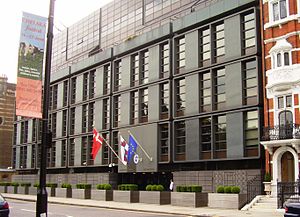
Kongeriget Danmarks ambassader / Liste / Europa
Kongelig Dansk ambassade i London, Storbritannien.
Kongeriget Danmark har 80 ambassader i udlandet inklusive 2 ambassadekontorer. De største ambassader ligger i Washington DC og Berlin. De danske ambassaders hovedopgaver er at varetage udenrigspolitiske og økonomiske interesser for Kongeriget Danmark, forvalte udviklingsbistand, hjælpe nødstedte danske statsborgere i udlandet og udbrede kendskabet til Danmark, Grønland, Færøerne og dansk, grønlandsk samt færøsk kultur.